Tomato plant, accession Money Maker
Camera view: tilt-top (135 deg); turntable rotation: 300 degrees
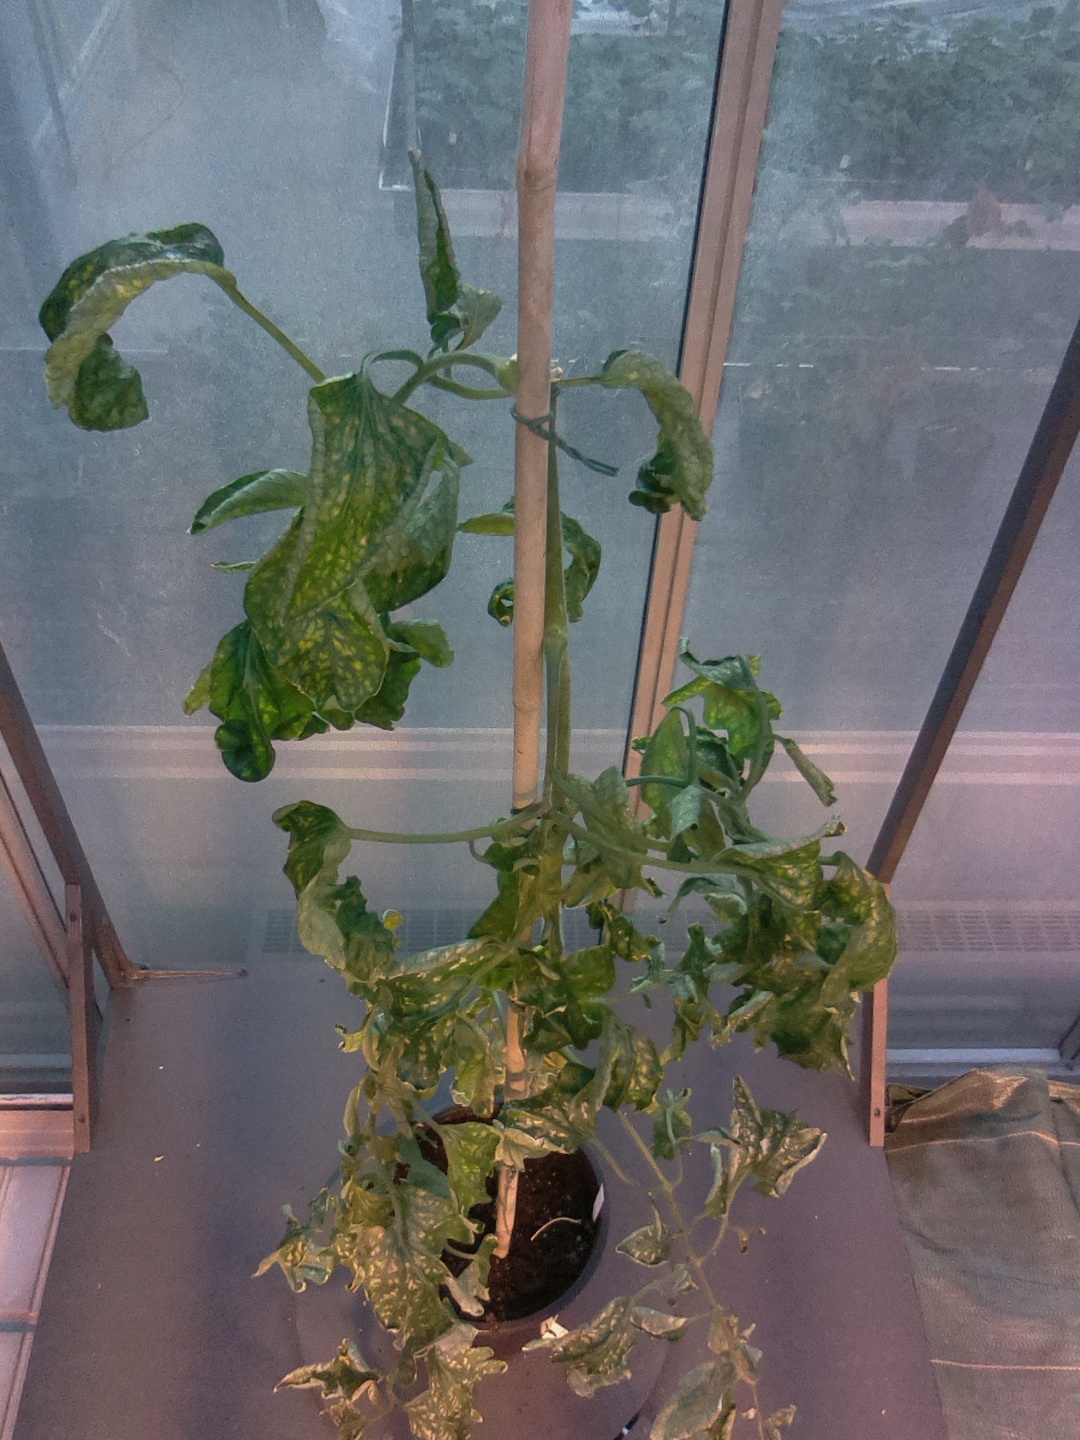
BBCH growth stage 52: 2 inflorescences visible